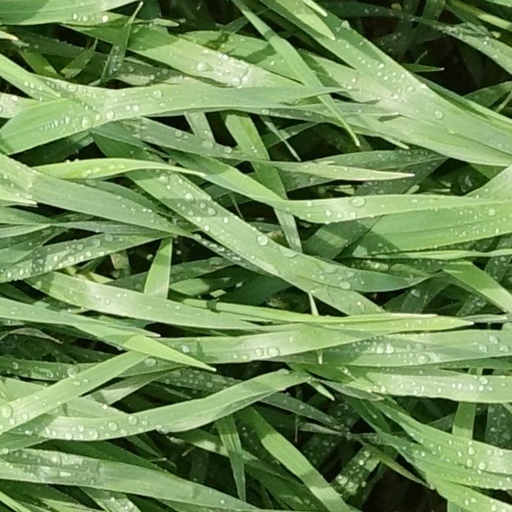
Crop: wheat